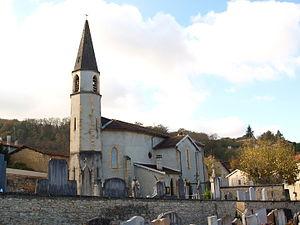
Domarin (Isère, France)
Domarin est une commune française située dans le département de l'Isère en région Auvergne-Rhône-Alpes.